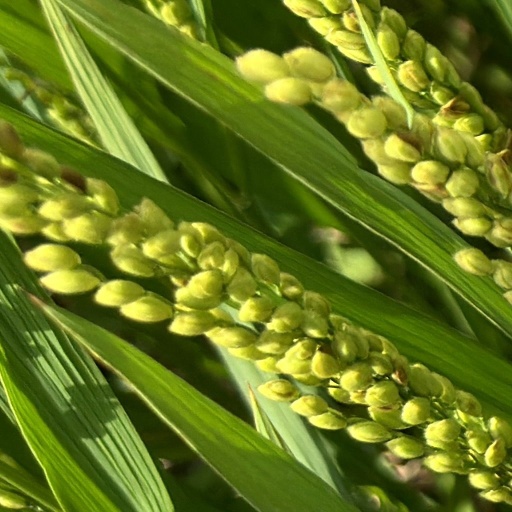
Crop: rice